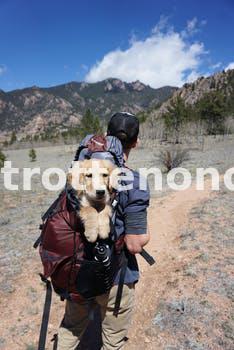
Label: Watermark